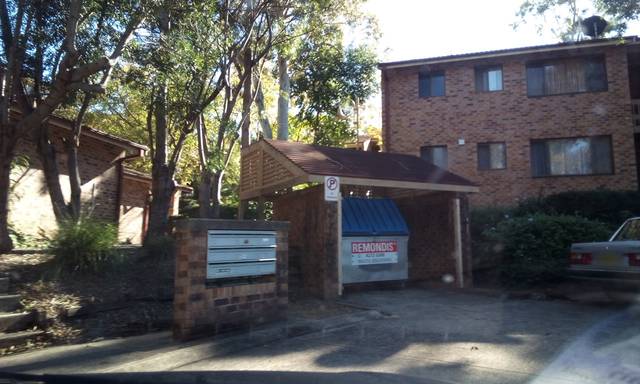
Region: Australia
Coordinates: -34.427, 150.874